Colonial history of New Jersey

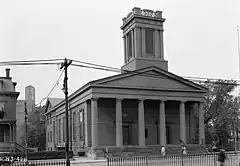
Old Bergen Church in Jersey City

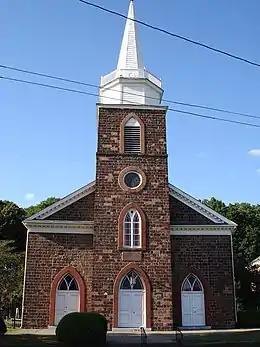
Church on the Green, a Dutch Reformed Church in Hackensack

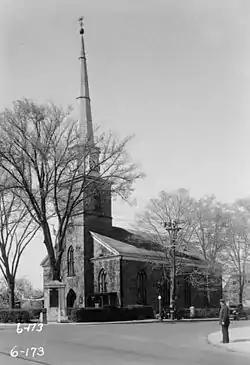
Schraalenburgh North Church in Dumont

After the final transfer of power to the English, New Netherlanders and their descendants spread across East Jersey and established many of the towns and cities which exist today. The Dutch Reformed Church played an important role this expansion Following the course of the Hudson River in the north to the Raritan River in the south, settlement and population grew along what George Washington called the "Dutch Belt". The American classis secured a charter in 1766 for Queens College (now Rutgers University), where the appointment in 1784 of John Henry Livingston as professor of theology marked the beginning of the New Brunswick Theological Seminary.